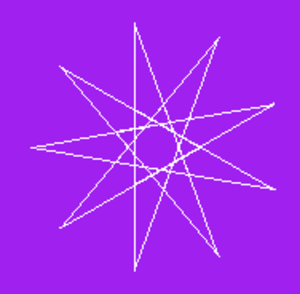
Logo est à la fois une philosophie de l'éducation et une famille de langages de programmation en constante évolution qui aident à la mettre en pratique.